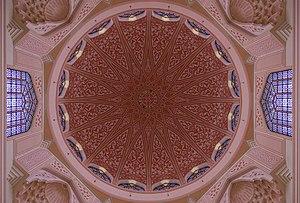
La mosquée Putra est la mosquée centrale de Putrajaya, en Malaisie. Construite de 1997 à 1999, elle est située à côté du lac Putrajaya et du Perdana Putra, qui abrite les bureaux du Premier ministre. Devant la mosquée se trouvent des porte-drapeaux des différents États de la Malaisie.